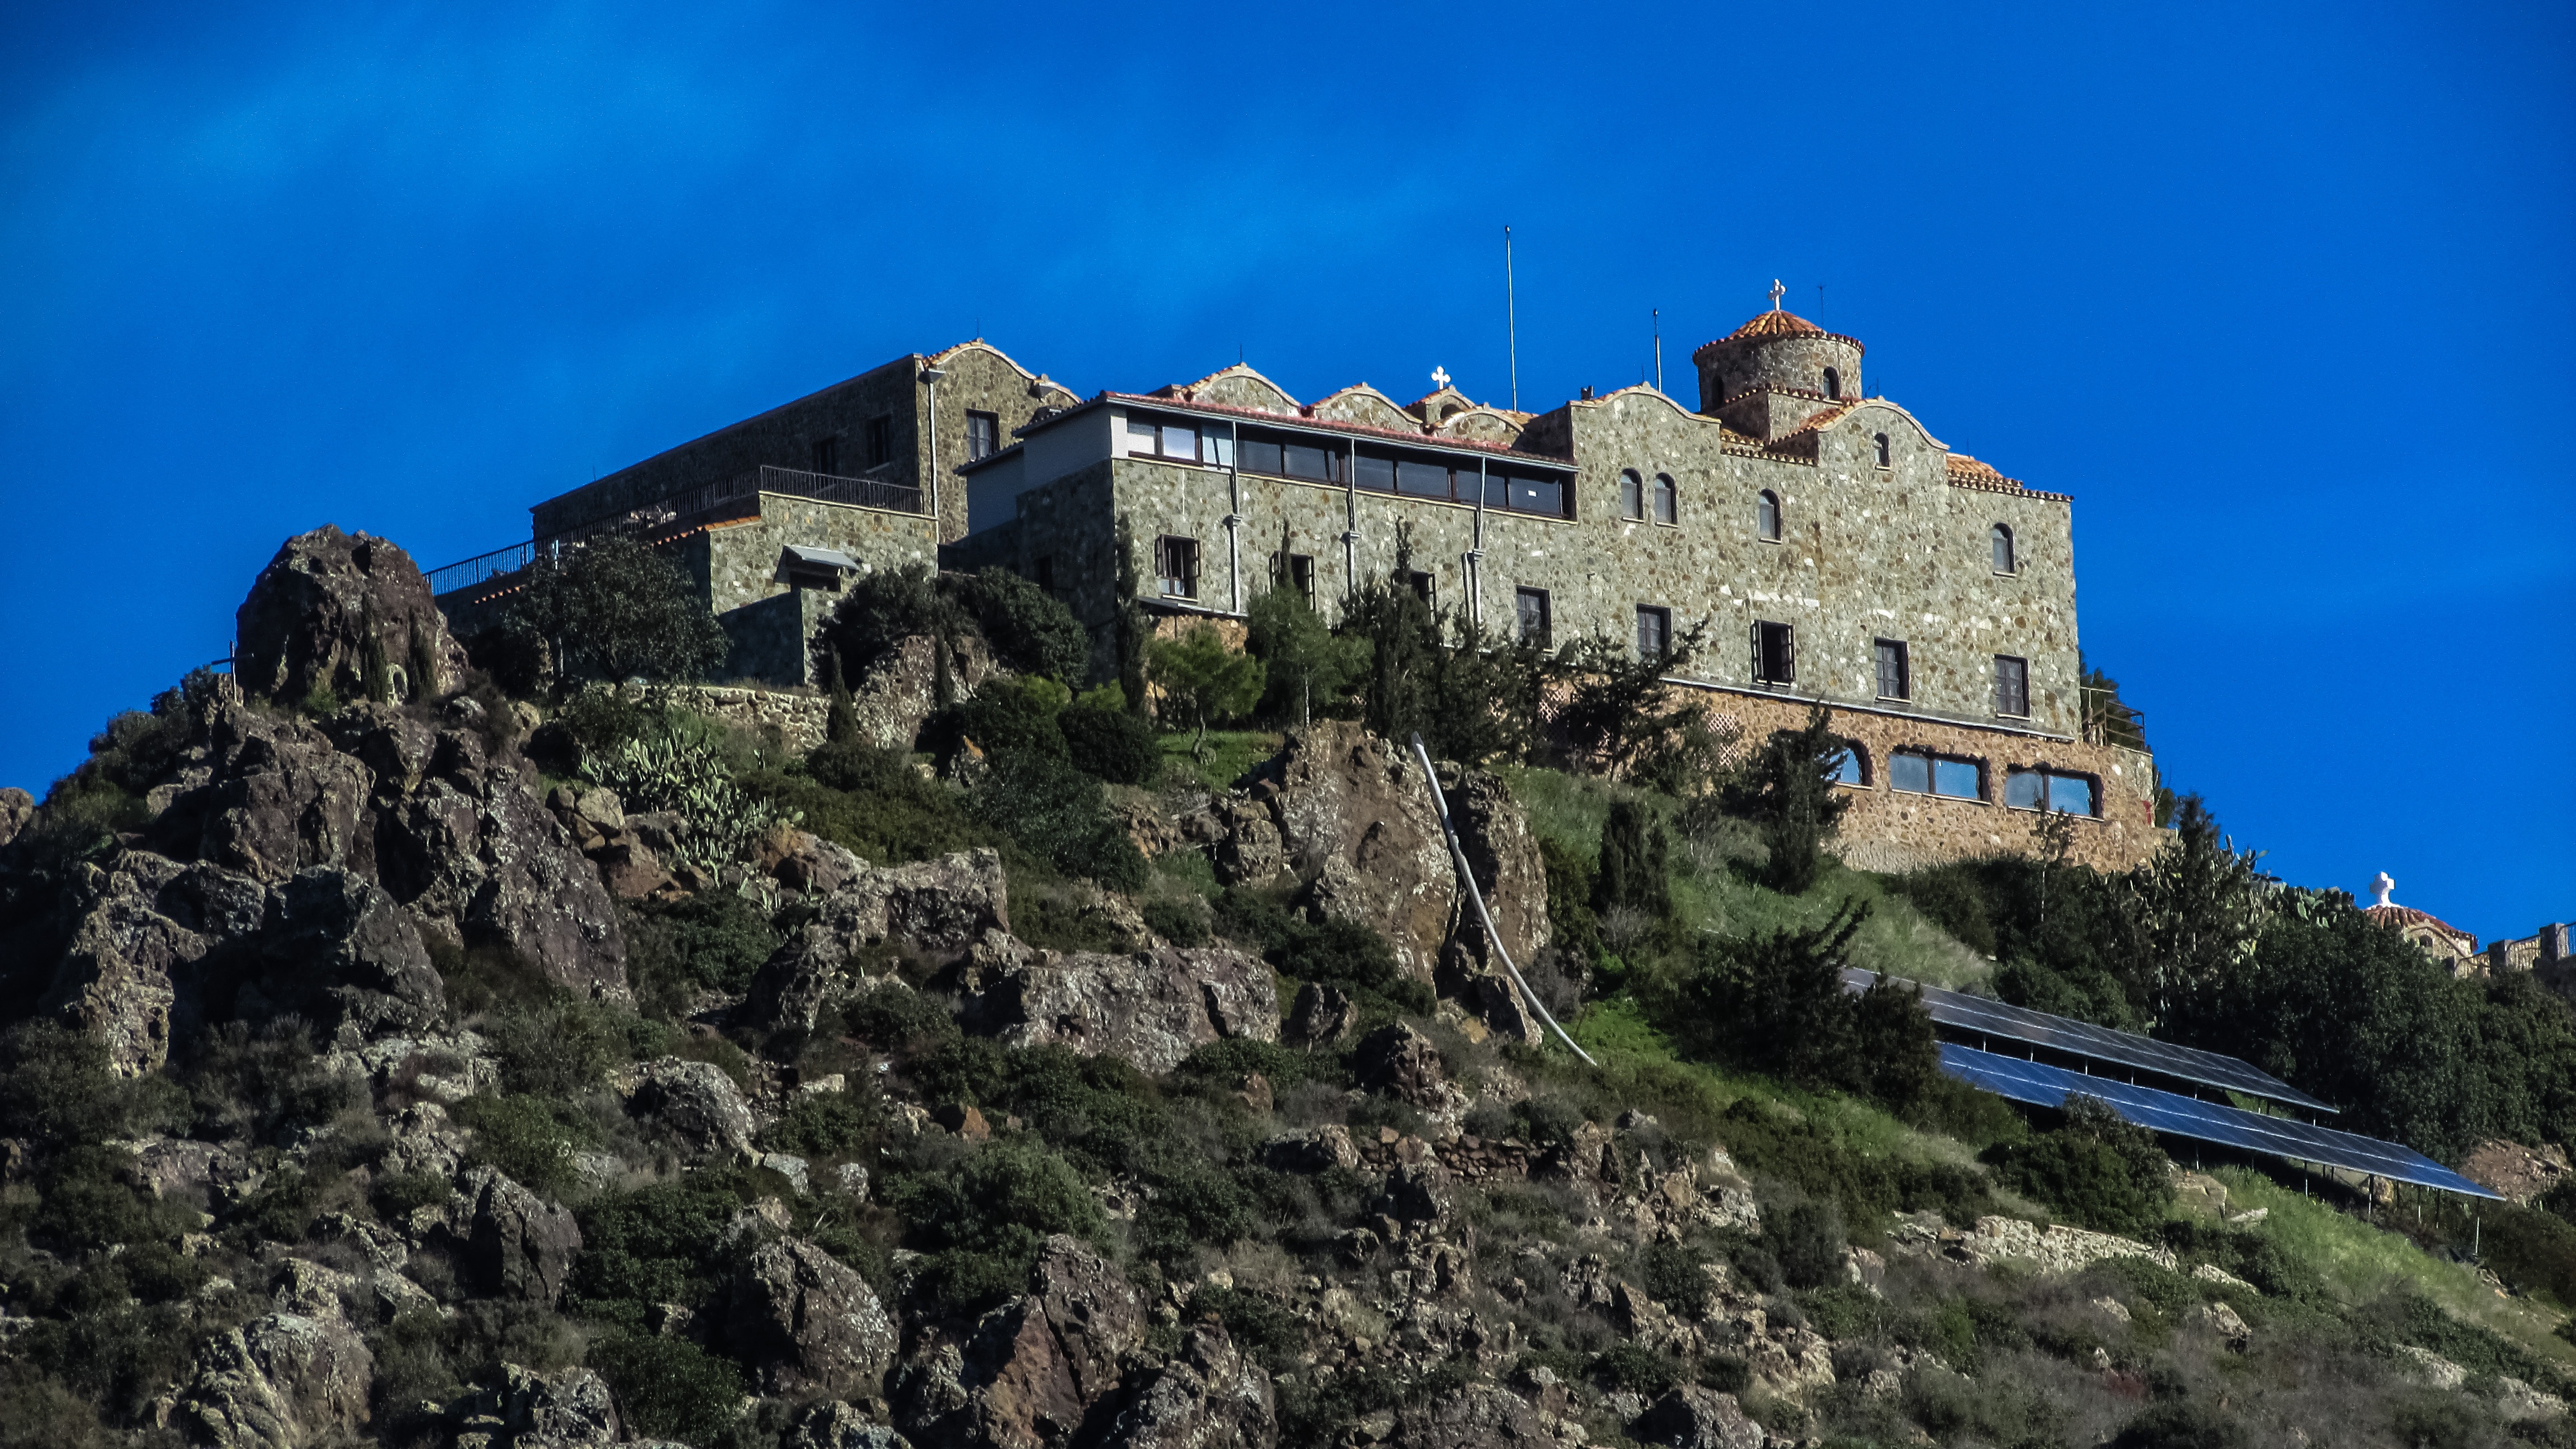
mountain, building, chateau, mountain range, tower, castle, landmark, fortification, tourism, terrain, alps, ruins, monastery, cyprus, stavrovouni, 3rd century